Michał Szczepaniak

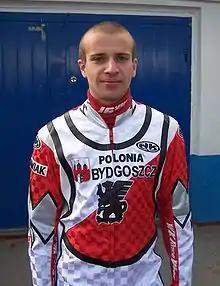

Michał Szczepaniak (born 1 August 1983) is a former motorcycle speedway from Poland.